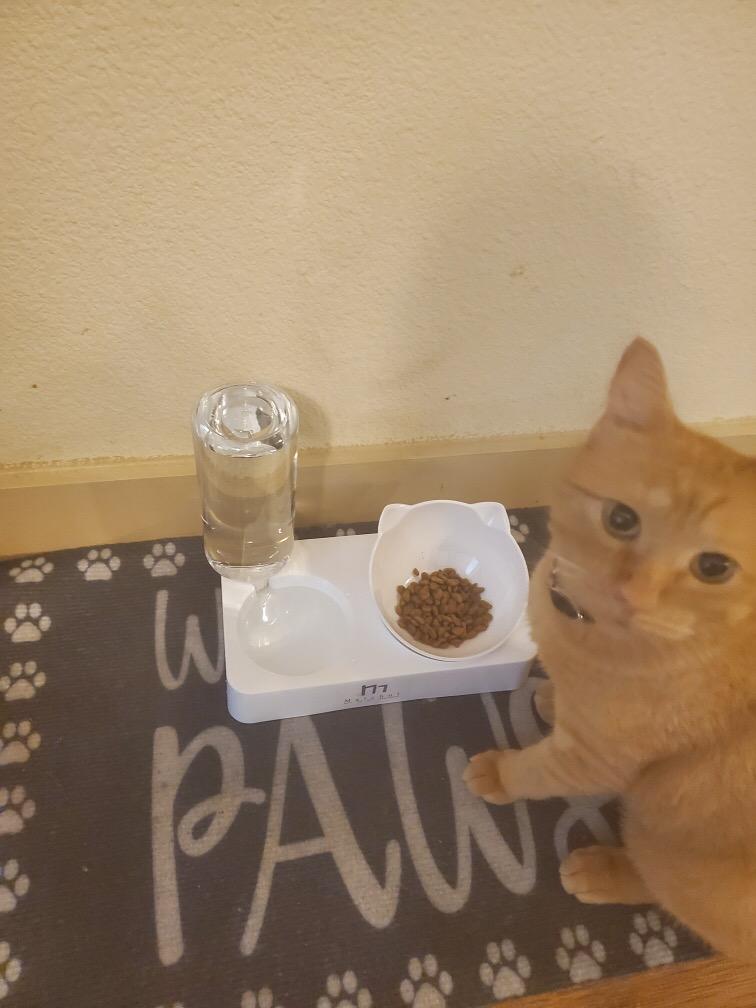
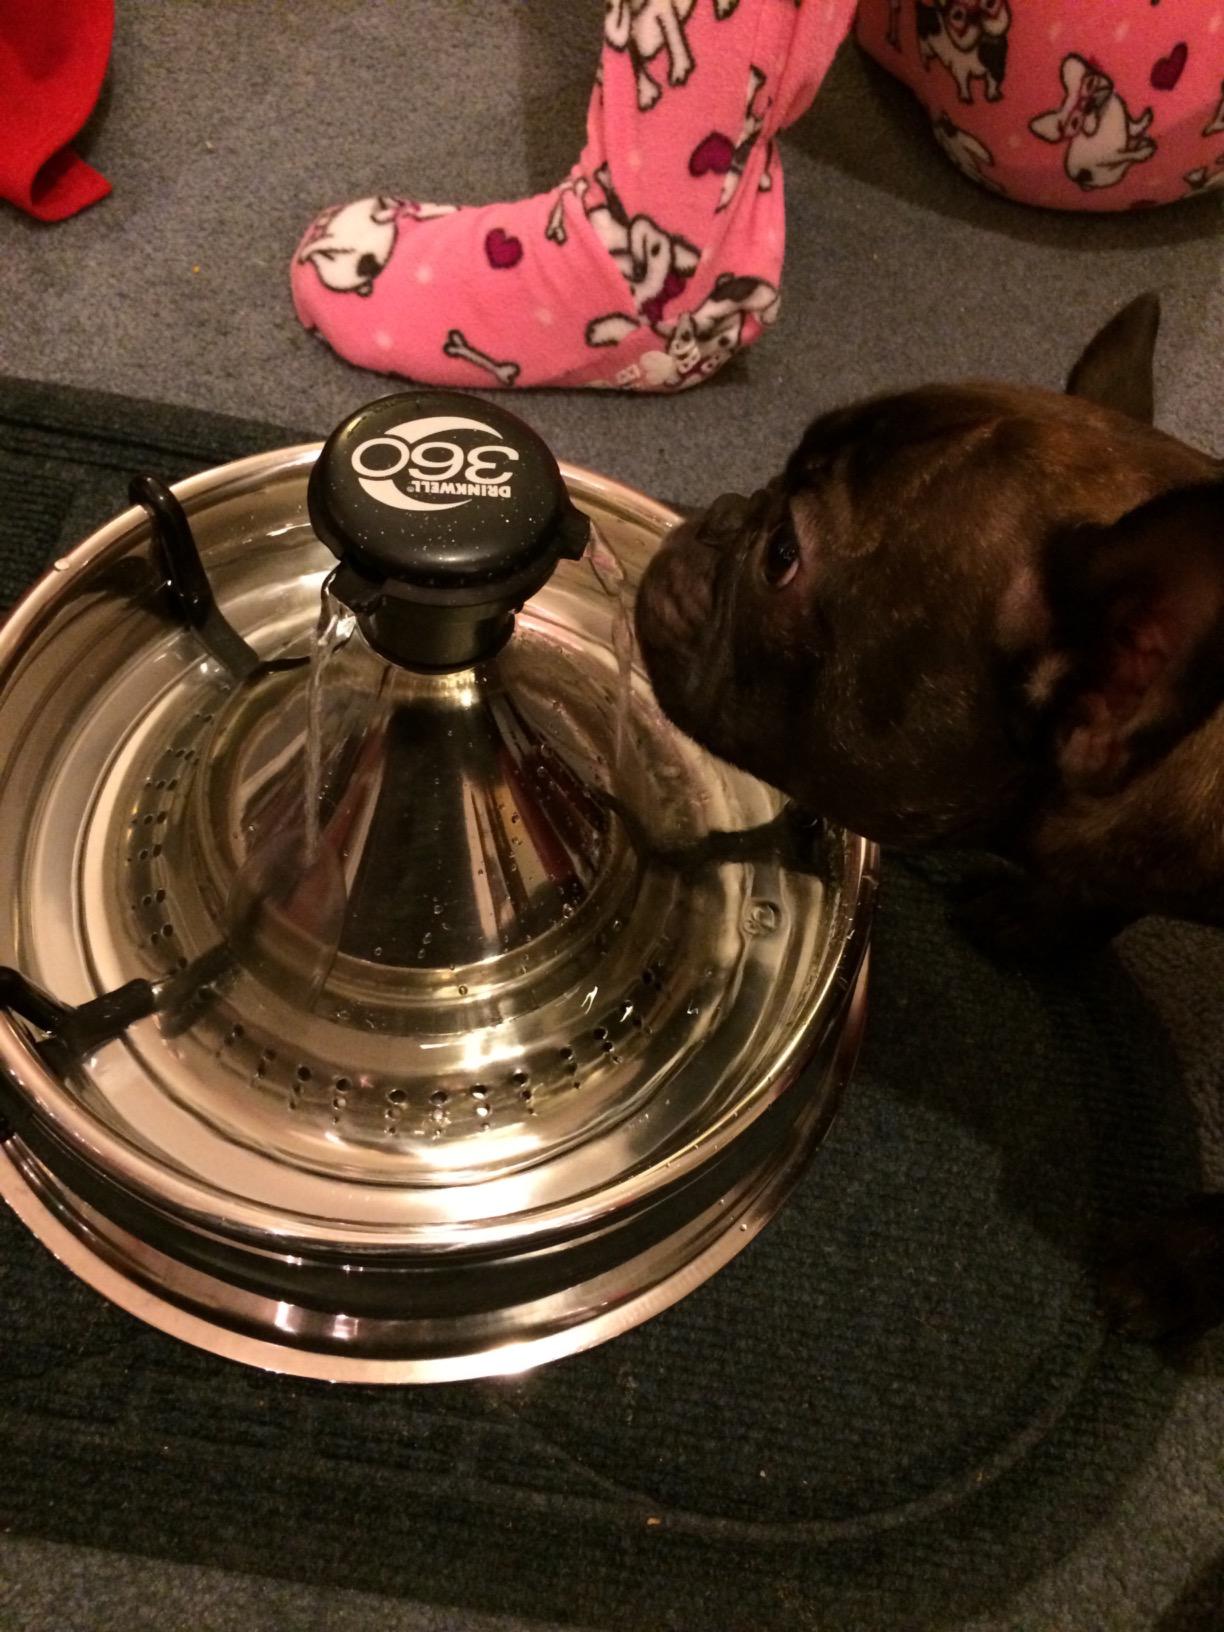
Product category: items_bowl
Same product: no